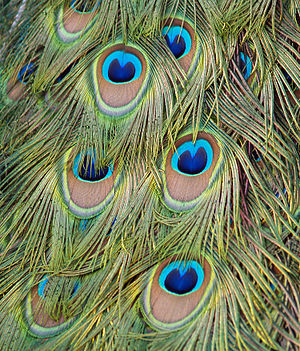
Fjer / Oprindelse
Påfuglefjer.
En fjer er en udvækst fra fuglenes hud, bestående af proteinet keratin, der hos fugle danner kroppens karakteristiske beklædning. Fugle er de eneste nulevende dyr med fjer, og de fleste har dem over hele kroppen, undtagen på benene og næbbet.